Gozu Tennō

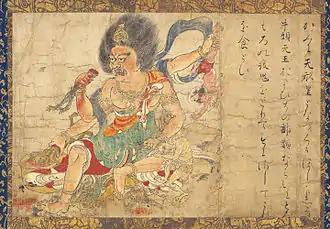
Late Heian period painting of the deity Tenkeisei or Tengyōshō (天刑星, "Star of Heavenly Punishment") subduing and devouring demons of pestilence. Gozu Tennō is shown here being seized by Tenkeisei with his upper left arm.

The idea that Gozu Tennō had Korean roots stems in part from his association with these two gods. Mutō's name for instance is believed to derive from the Korean word "mudang", "shamaness", while a story recorded in the "Nihon Shoki" (720 CE) claims that Susanoo, after his banishment from heaven, came down to a place called 'Soshimori' in the land of Silla and from there crossed the sea to Japan. Indeed, the epithet "gozu" ("ox-head(ed)") has been explained as being derived from 'Soshimori', here interpreted as a Korean toponym meaning "Bull's ("so") Head ("mari")".